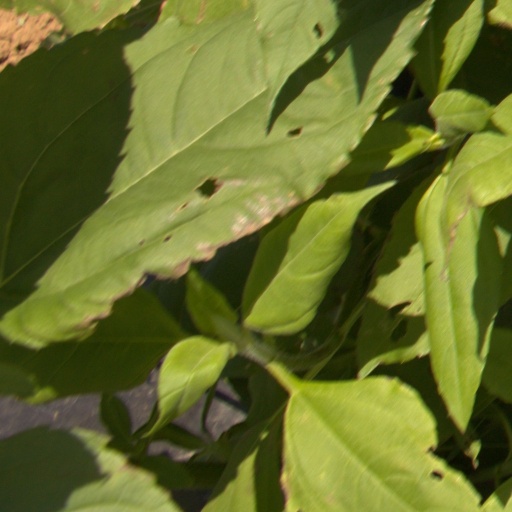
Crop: Jerusalem artichoke